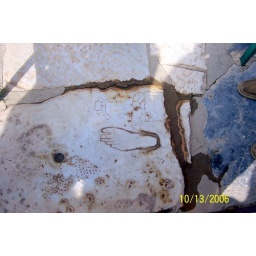
Advertised in a pavement sign on the Marble Road leading from the Theater along one side of the agora.